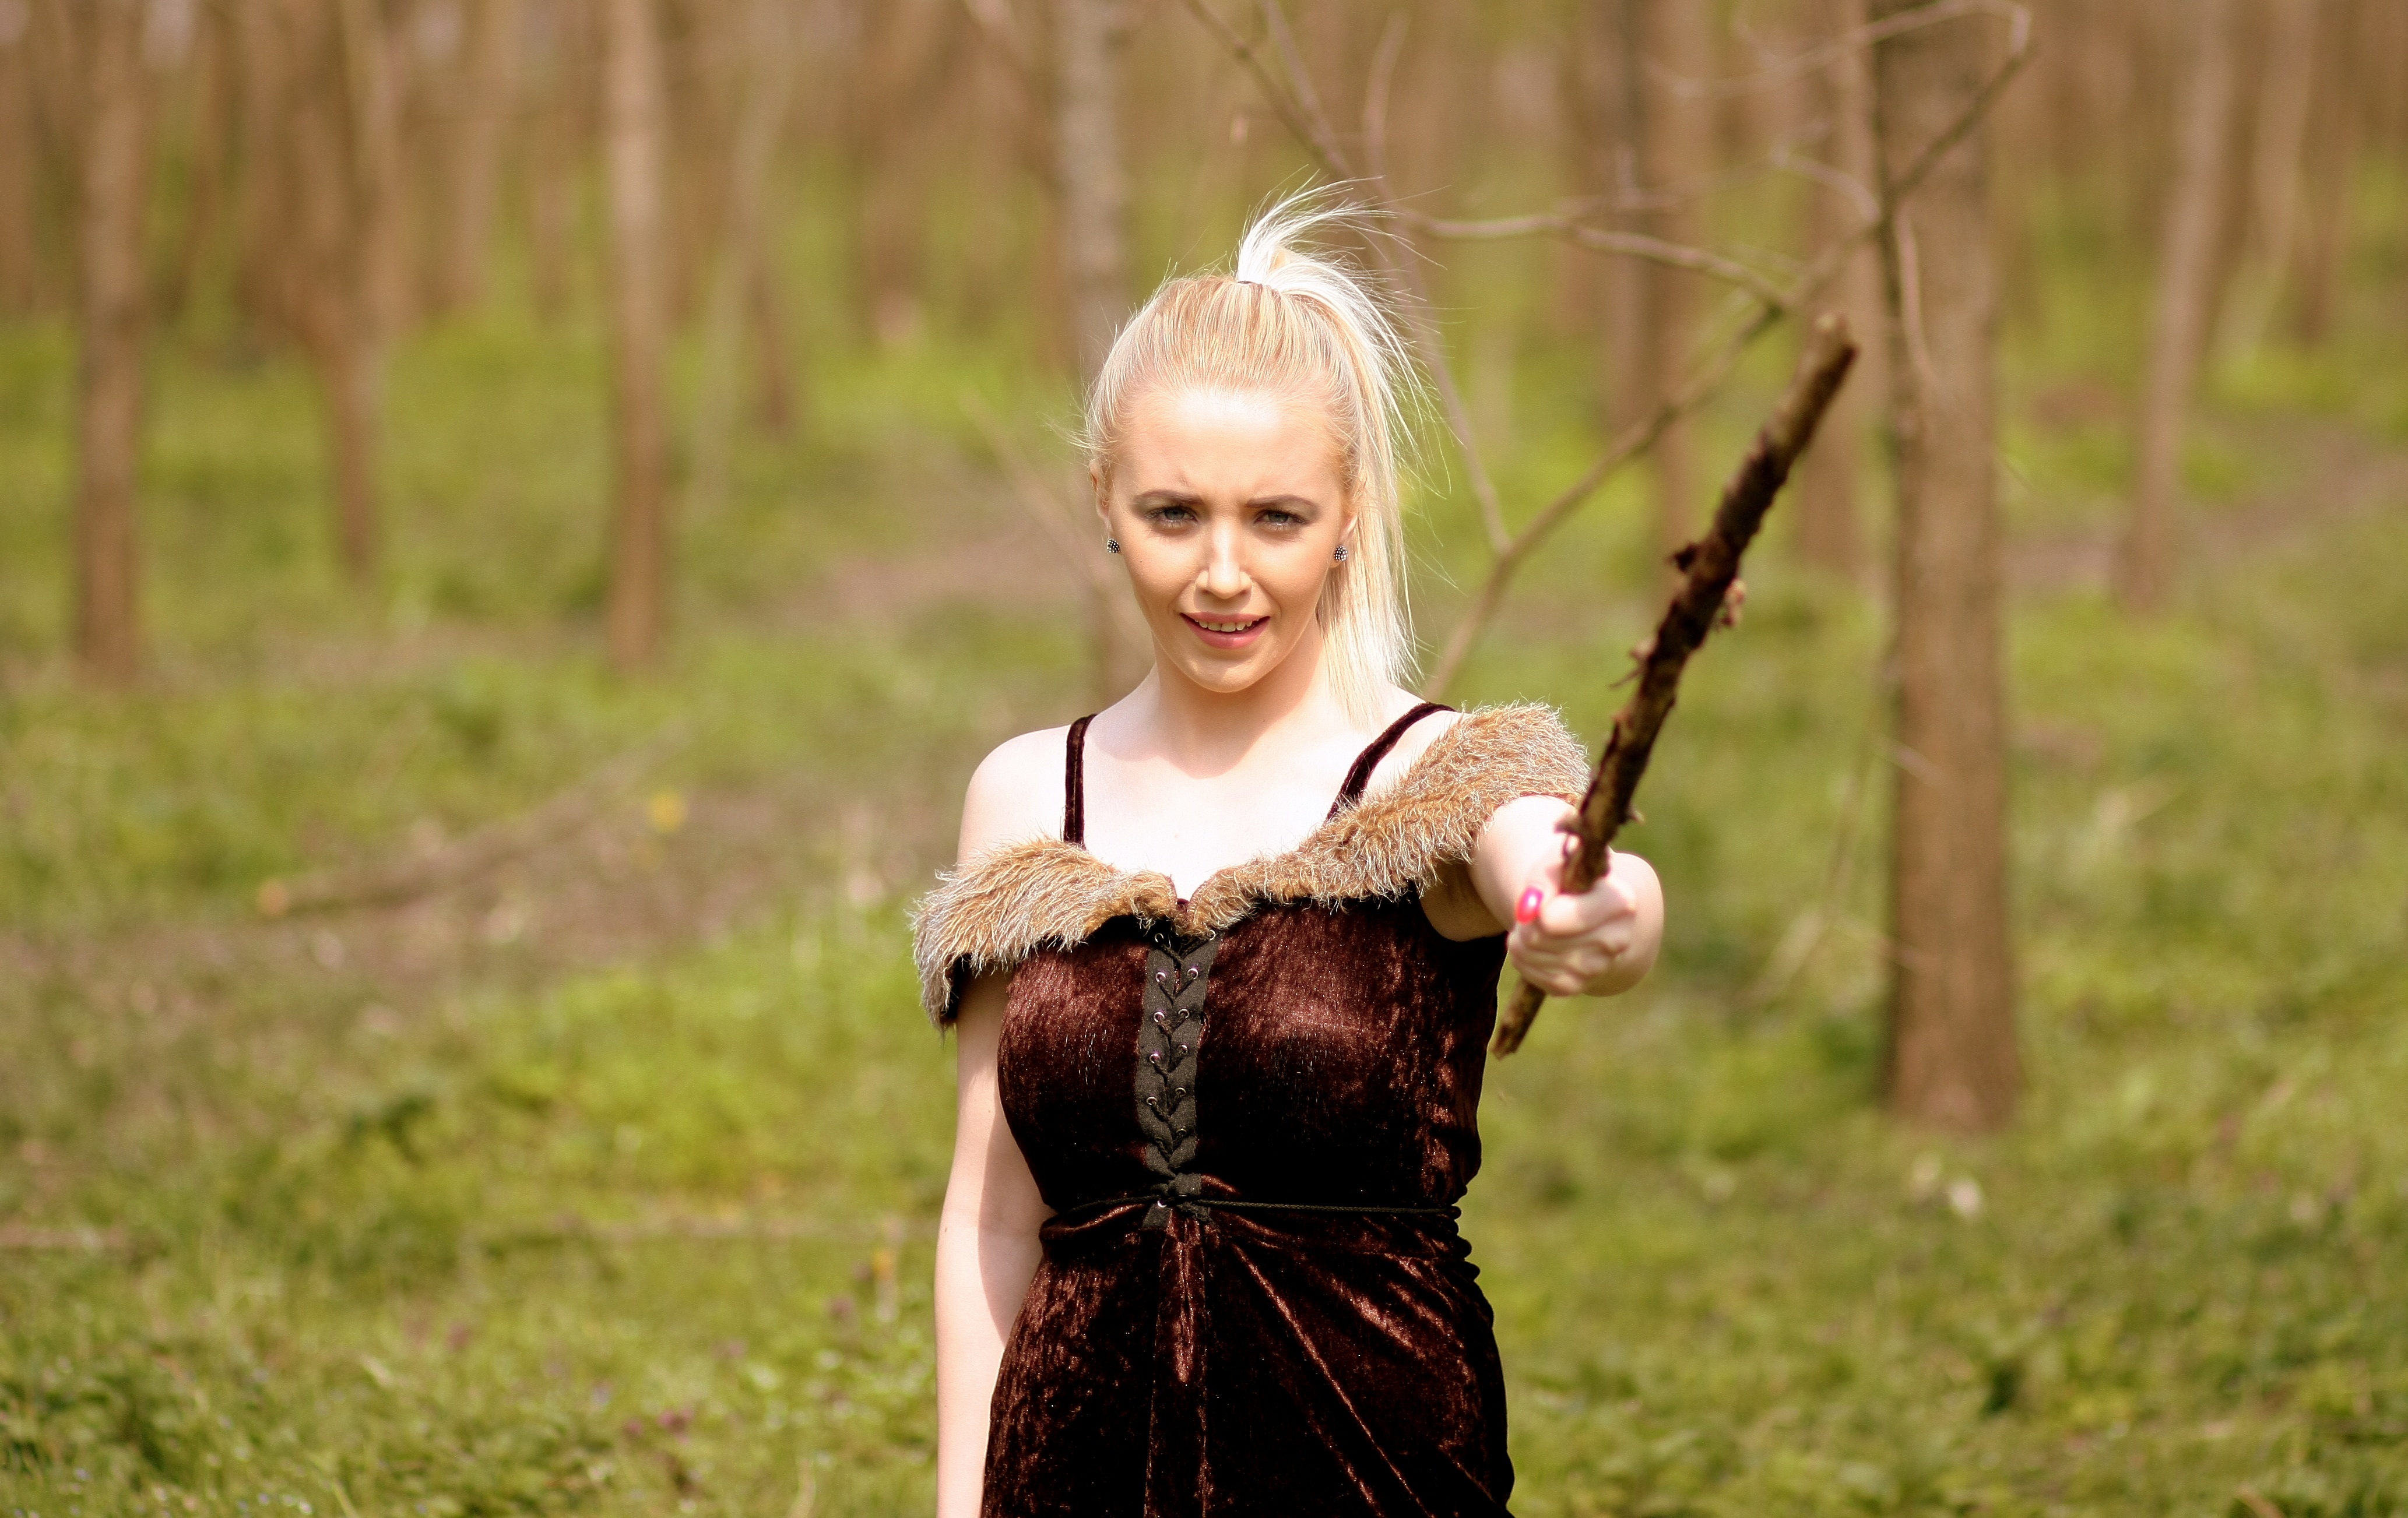
forest, grass, person, people, girl, woman, photography, meadow, flower, wild, model, child, lady, blonde, dress, photograph, beauty, arc, warrior, photo shoot, portrait photography